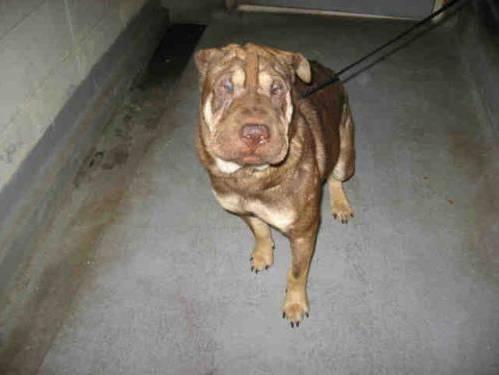
dog